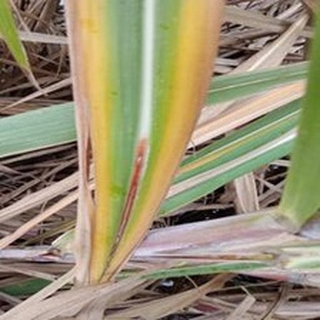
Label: sugarcane_yellow_leaf_disease